72nd Pennsylvania Infantry Regiment

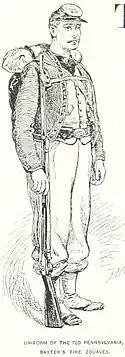
The uniform of the regiment

After Baker's death October 21, 1861 at the Battle of Ball's Bluff, Pennsylvania reclaimed the regiments as its own. The California Brigade became the Philadelphia Brigade and each unit was given a new number. The Third California Regiment became the 72nd Pennsylvania Regiment. After some months of patrolling along the Potomac River, the 72nd was transported to the Peninsula. It saw its first action at the Battle of Seven Pines on May 1, 1862. During the Seven Days Battles, it supported the army's rear guard.